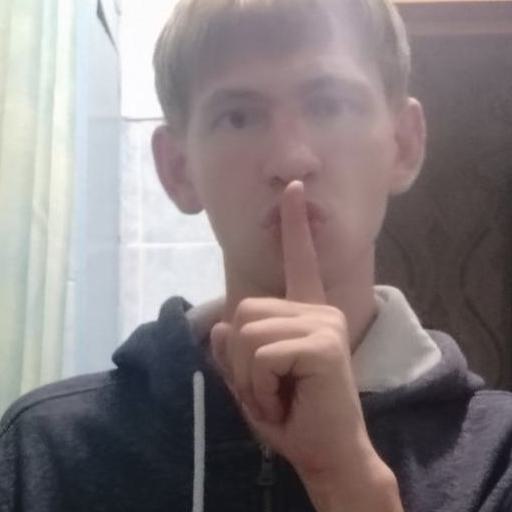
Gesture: mute